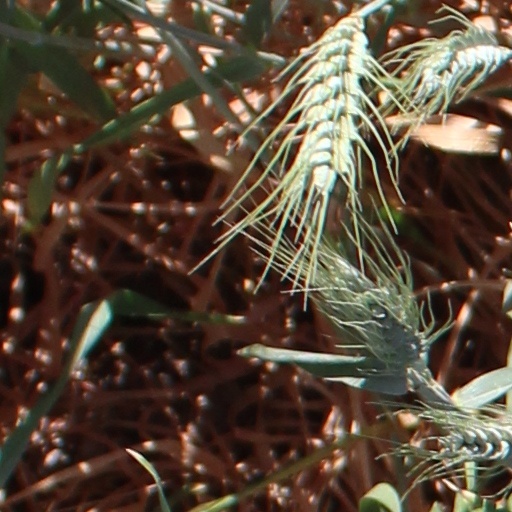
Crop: wheat